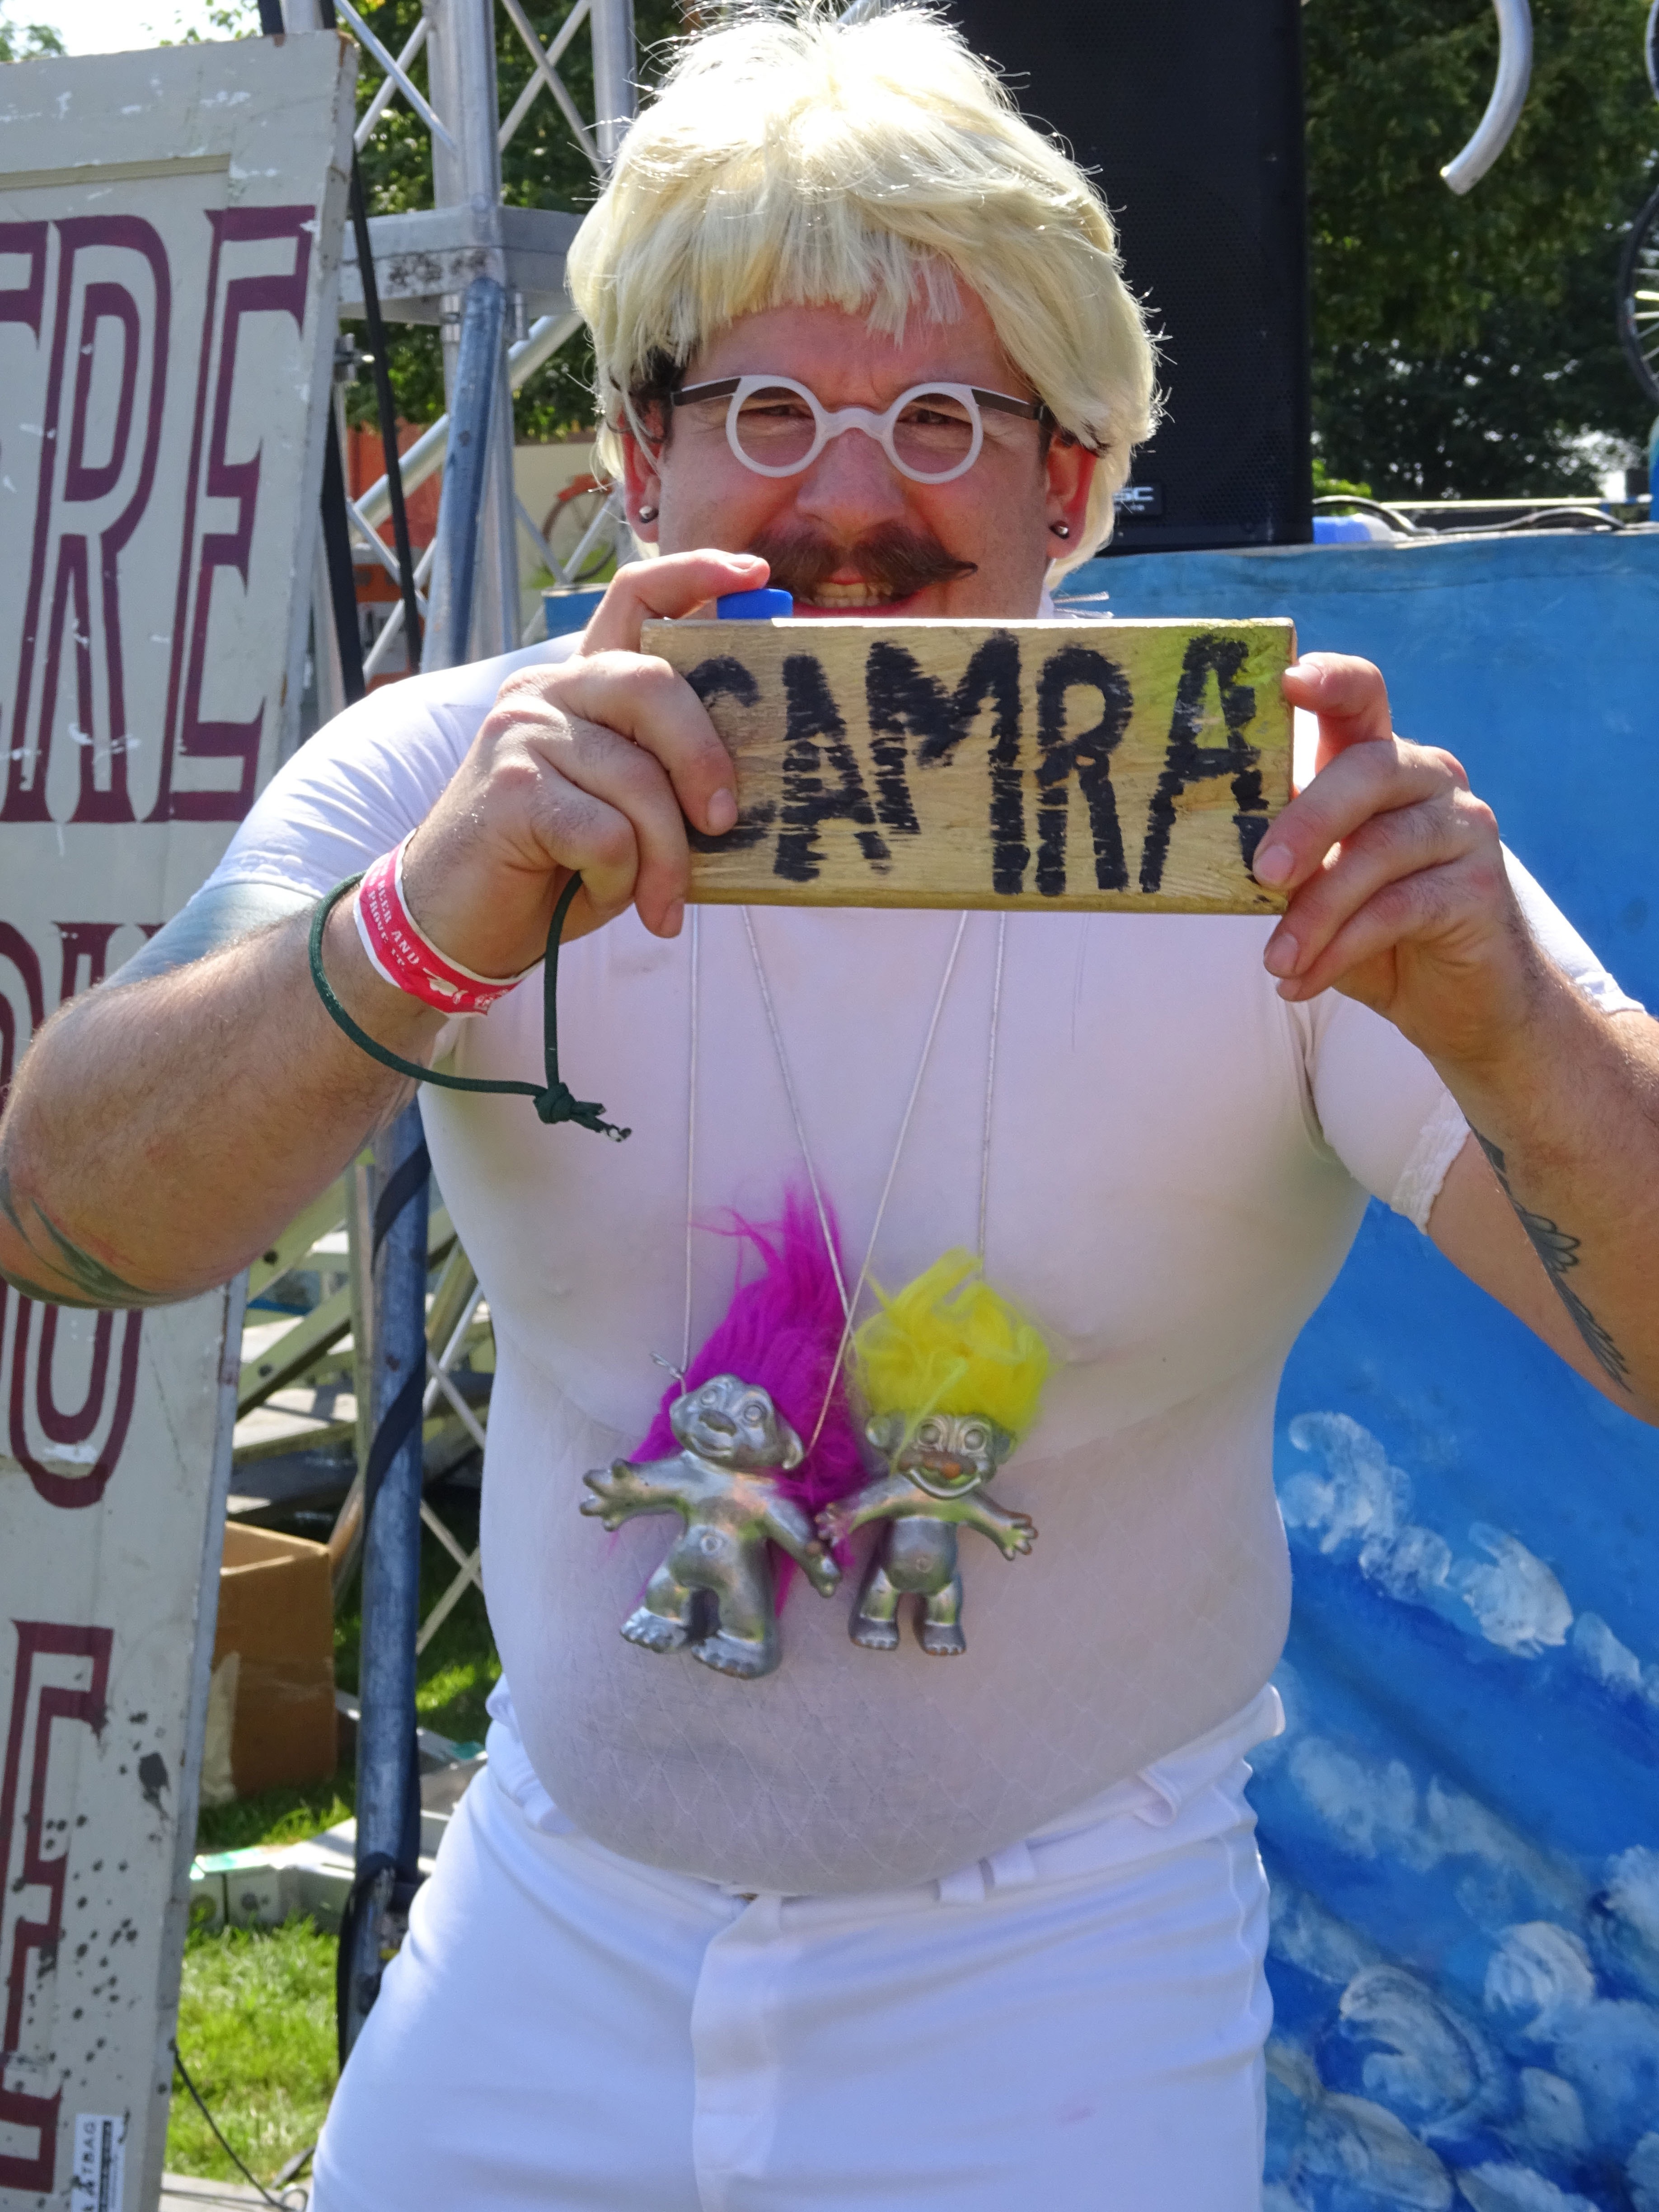
camera, photography, photographer, smile, race, paparazzi, endurance sports